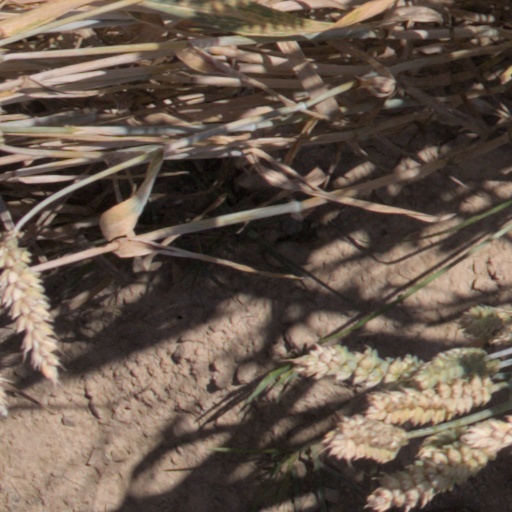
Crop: wheat